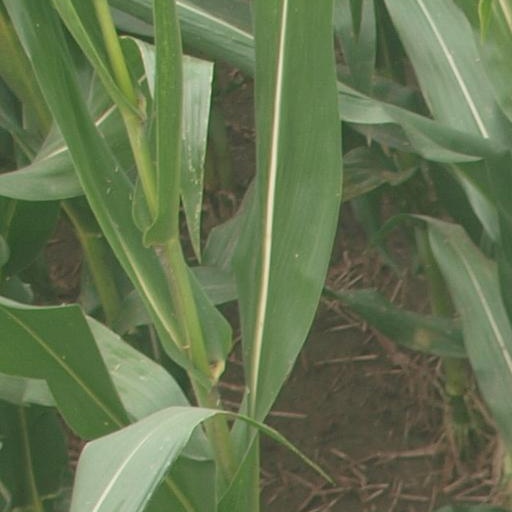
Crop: maize; corn